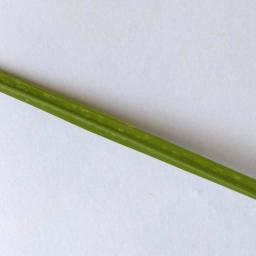
Label: Rice___Healthy